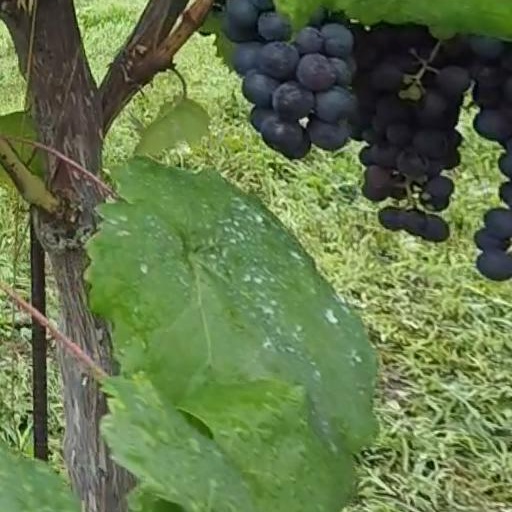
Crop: grape